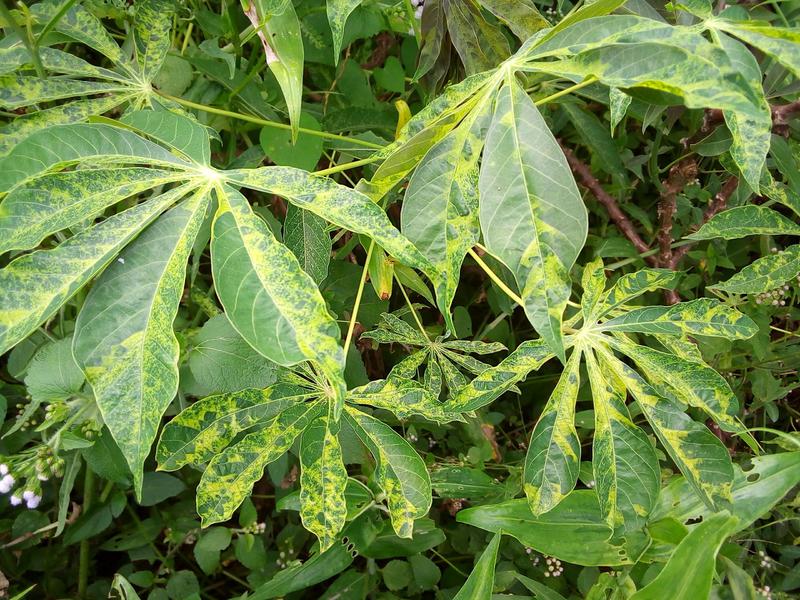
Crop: cassava
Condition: mosaic_disease